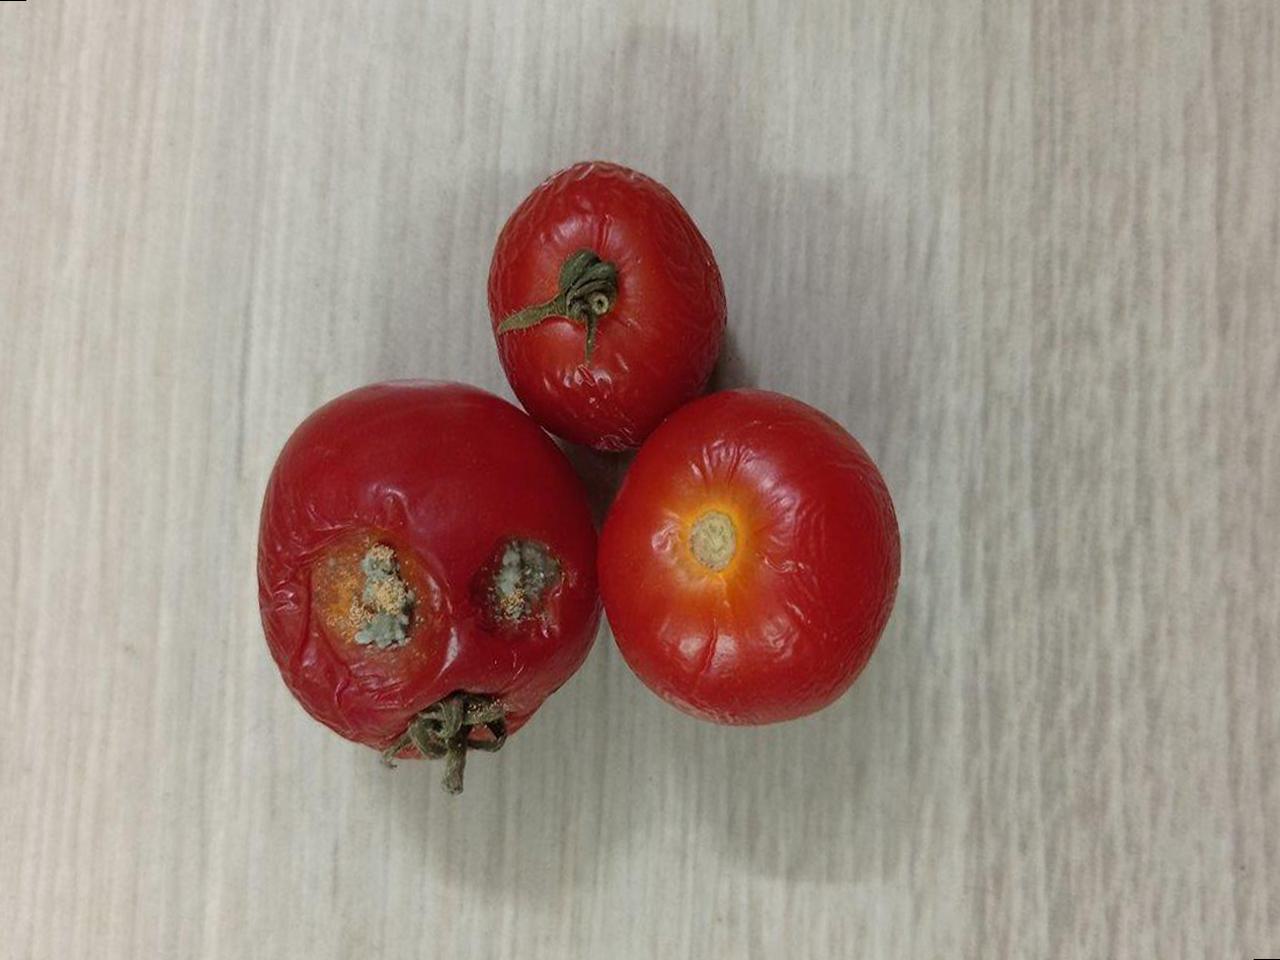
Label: Rotten